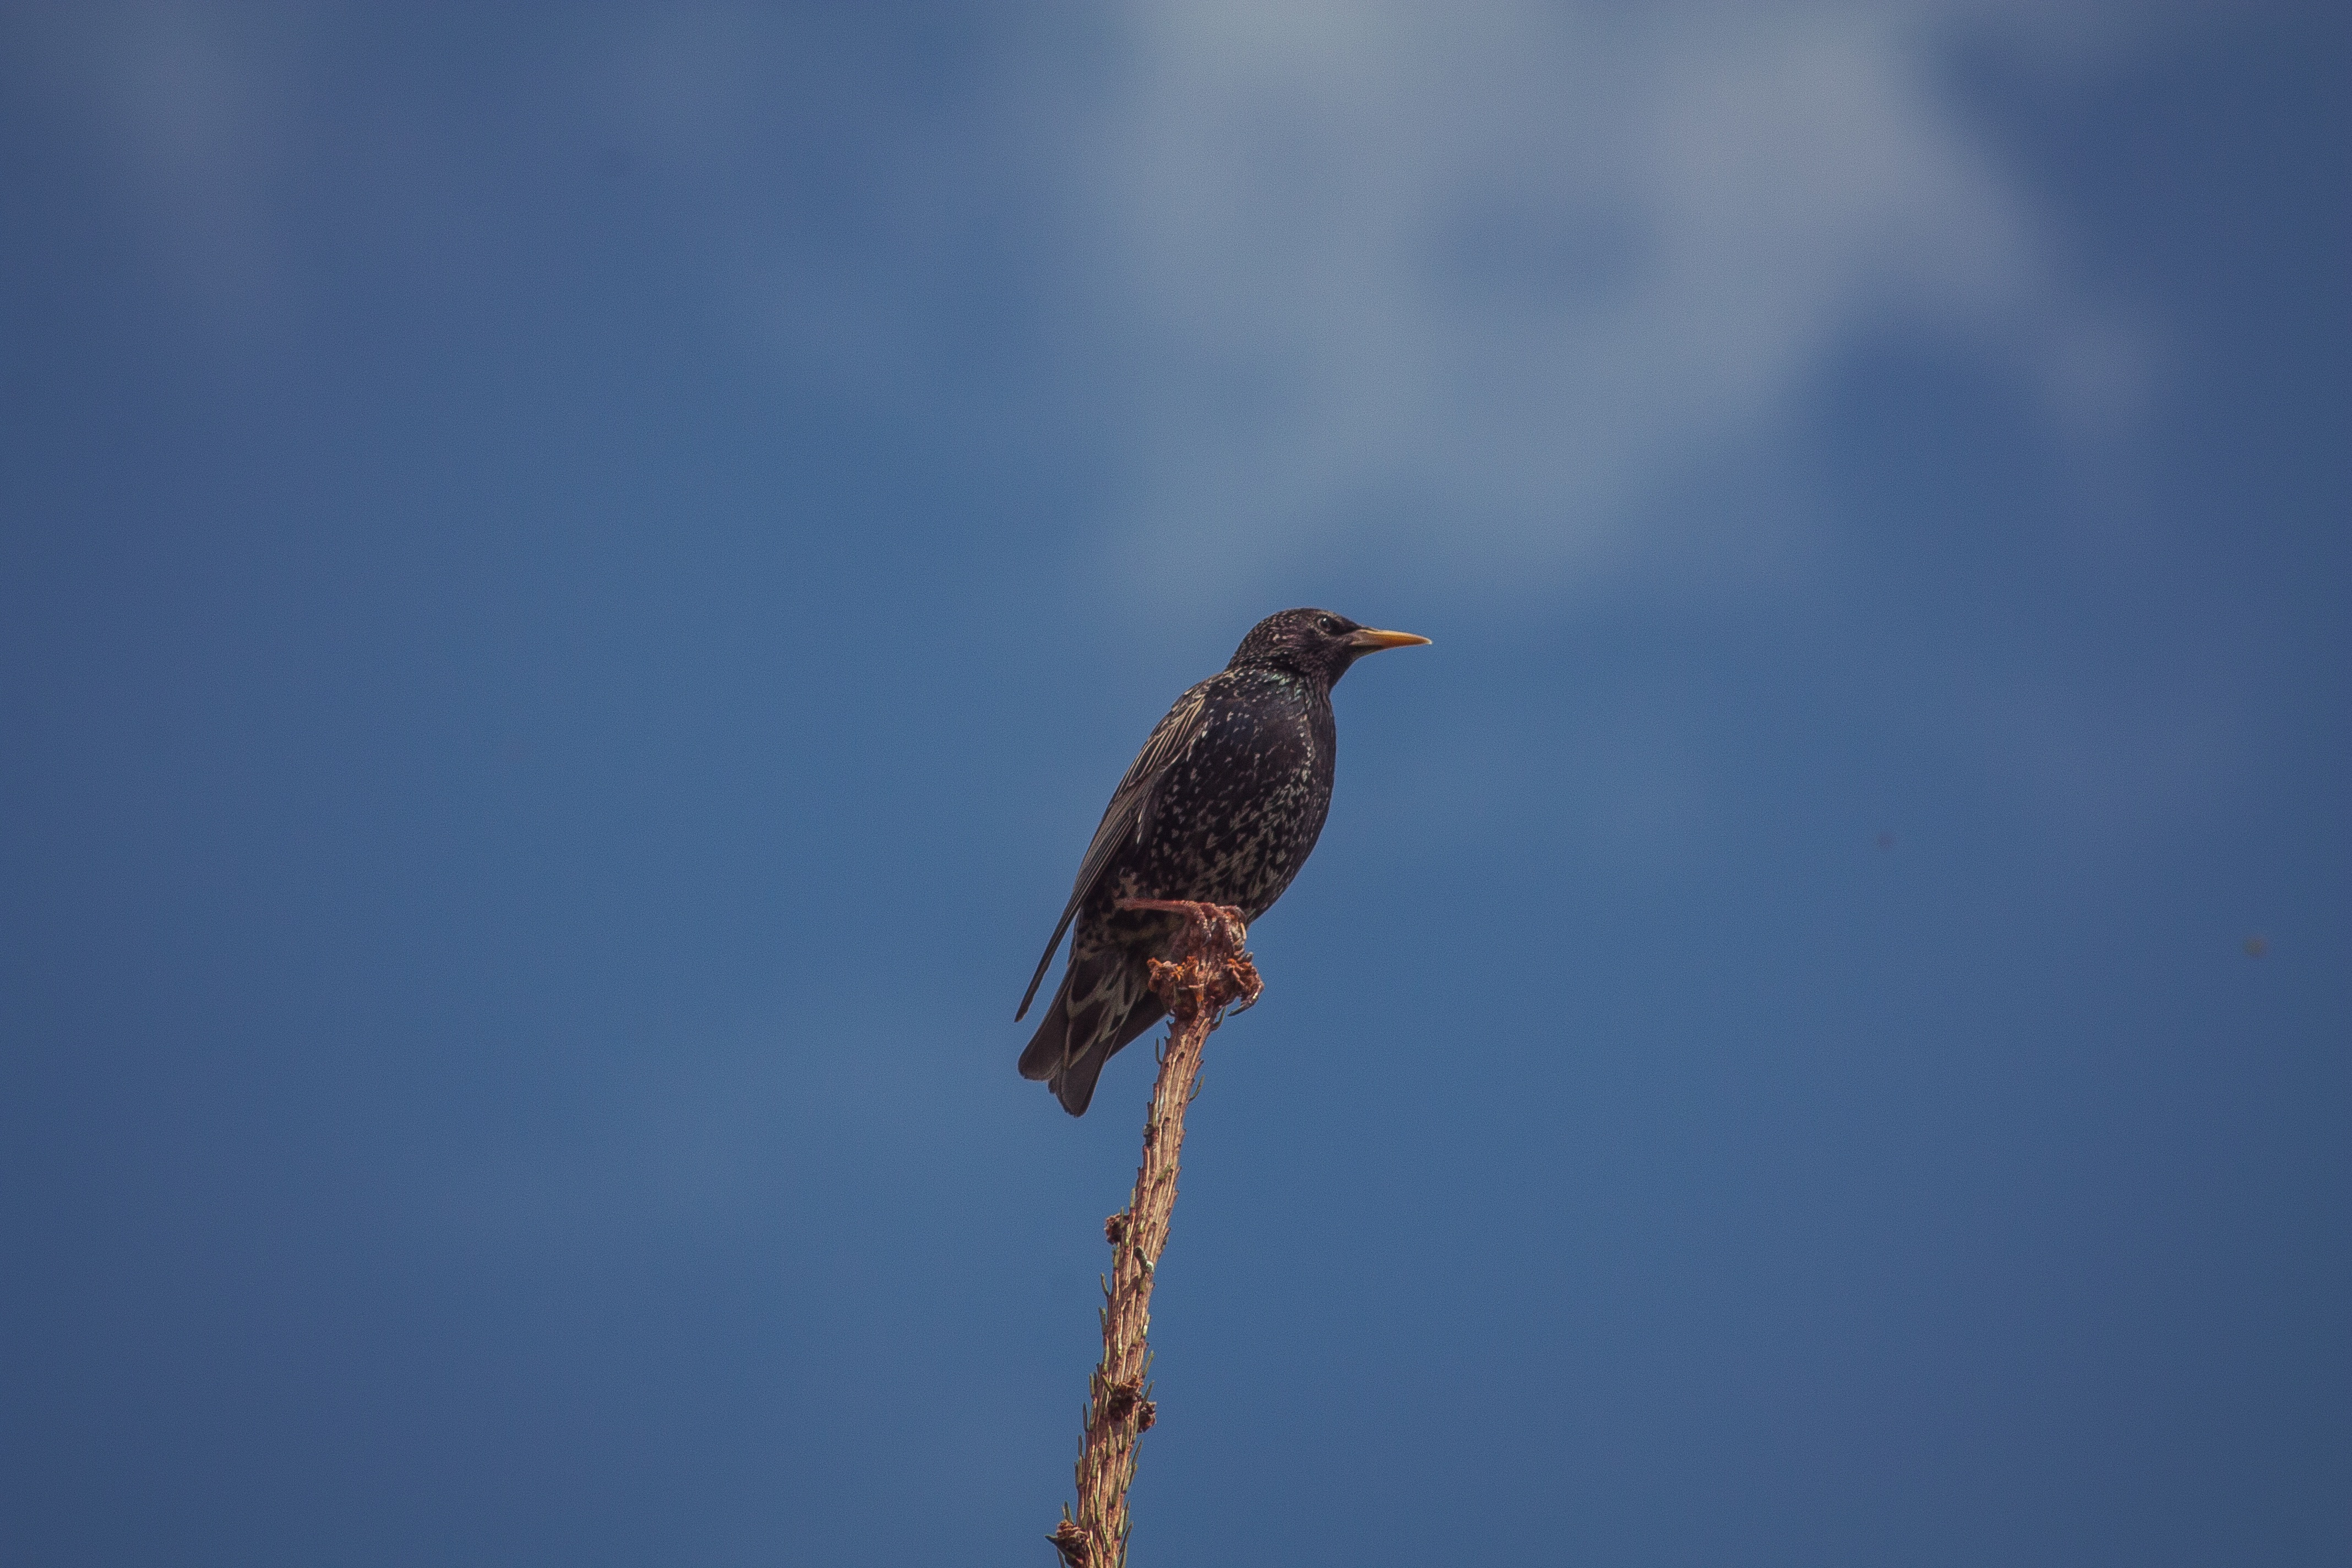
nature, bird, wing, animal, wildlife, beak, blue, hawk, fauna, bird of prey, birds, poland, vertebrate, wild birds, kos, perching bird